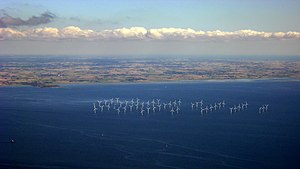
Lillgrund Vindmøllepark
Luftfoto af møllerne i 2011
Lillgrund Vindmøllepark ligger cirka 10 km udenfor den skånske kyst sydøst for Øresundsbron. Parken ejes af Vattenfall AB og var 2007 den hidtil største enkelt-satsning på vindkraft i Sverige. Ved færdiggørelsen den 26. oktober 2007 var det den tredje største havvindmøllepark i verden. Omkostningerne for parken beregnes til 1.8 mia. SEK. De installerede vindmøller beregnes at holdes i drift i 20-25 år.